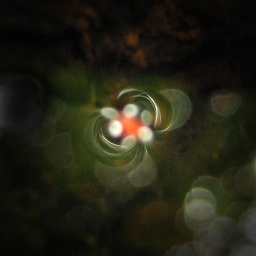
Another set of patterns created by a red mite disturbing the surface tension of water it's floating in...